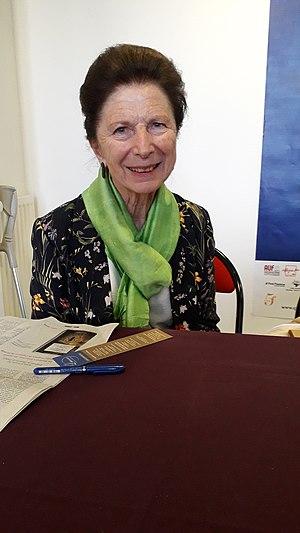
Colette Nys-mazure lors du Quartier du Livre à la Mairie du 5e le 16 mai 2019.
Colette Nys-Mazure, née le 14 mai 1939 à Wavre, est une écrivain belge de langue française.